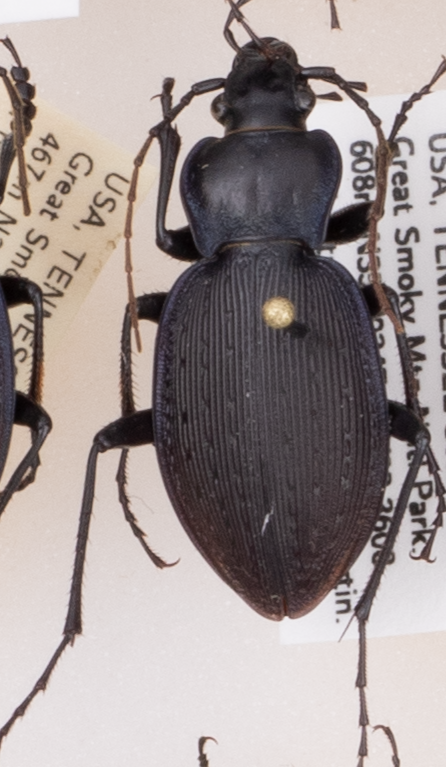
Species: Carabus goryi
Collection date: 2017-07-11
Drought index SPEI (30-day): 0.552
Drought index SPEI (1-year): -0.71
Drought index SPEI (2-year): -0.572